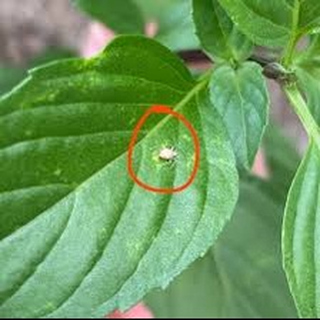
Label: wheat_aphid